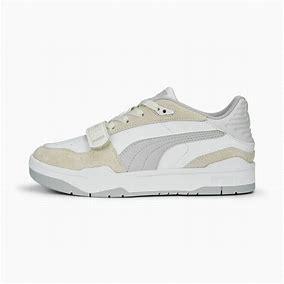
Brand: Puma
Model: Slipstream